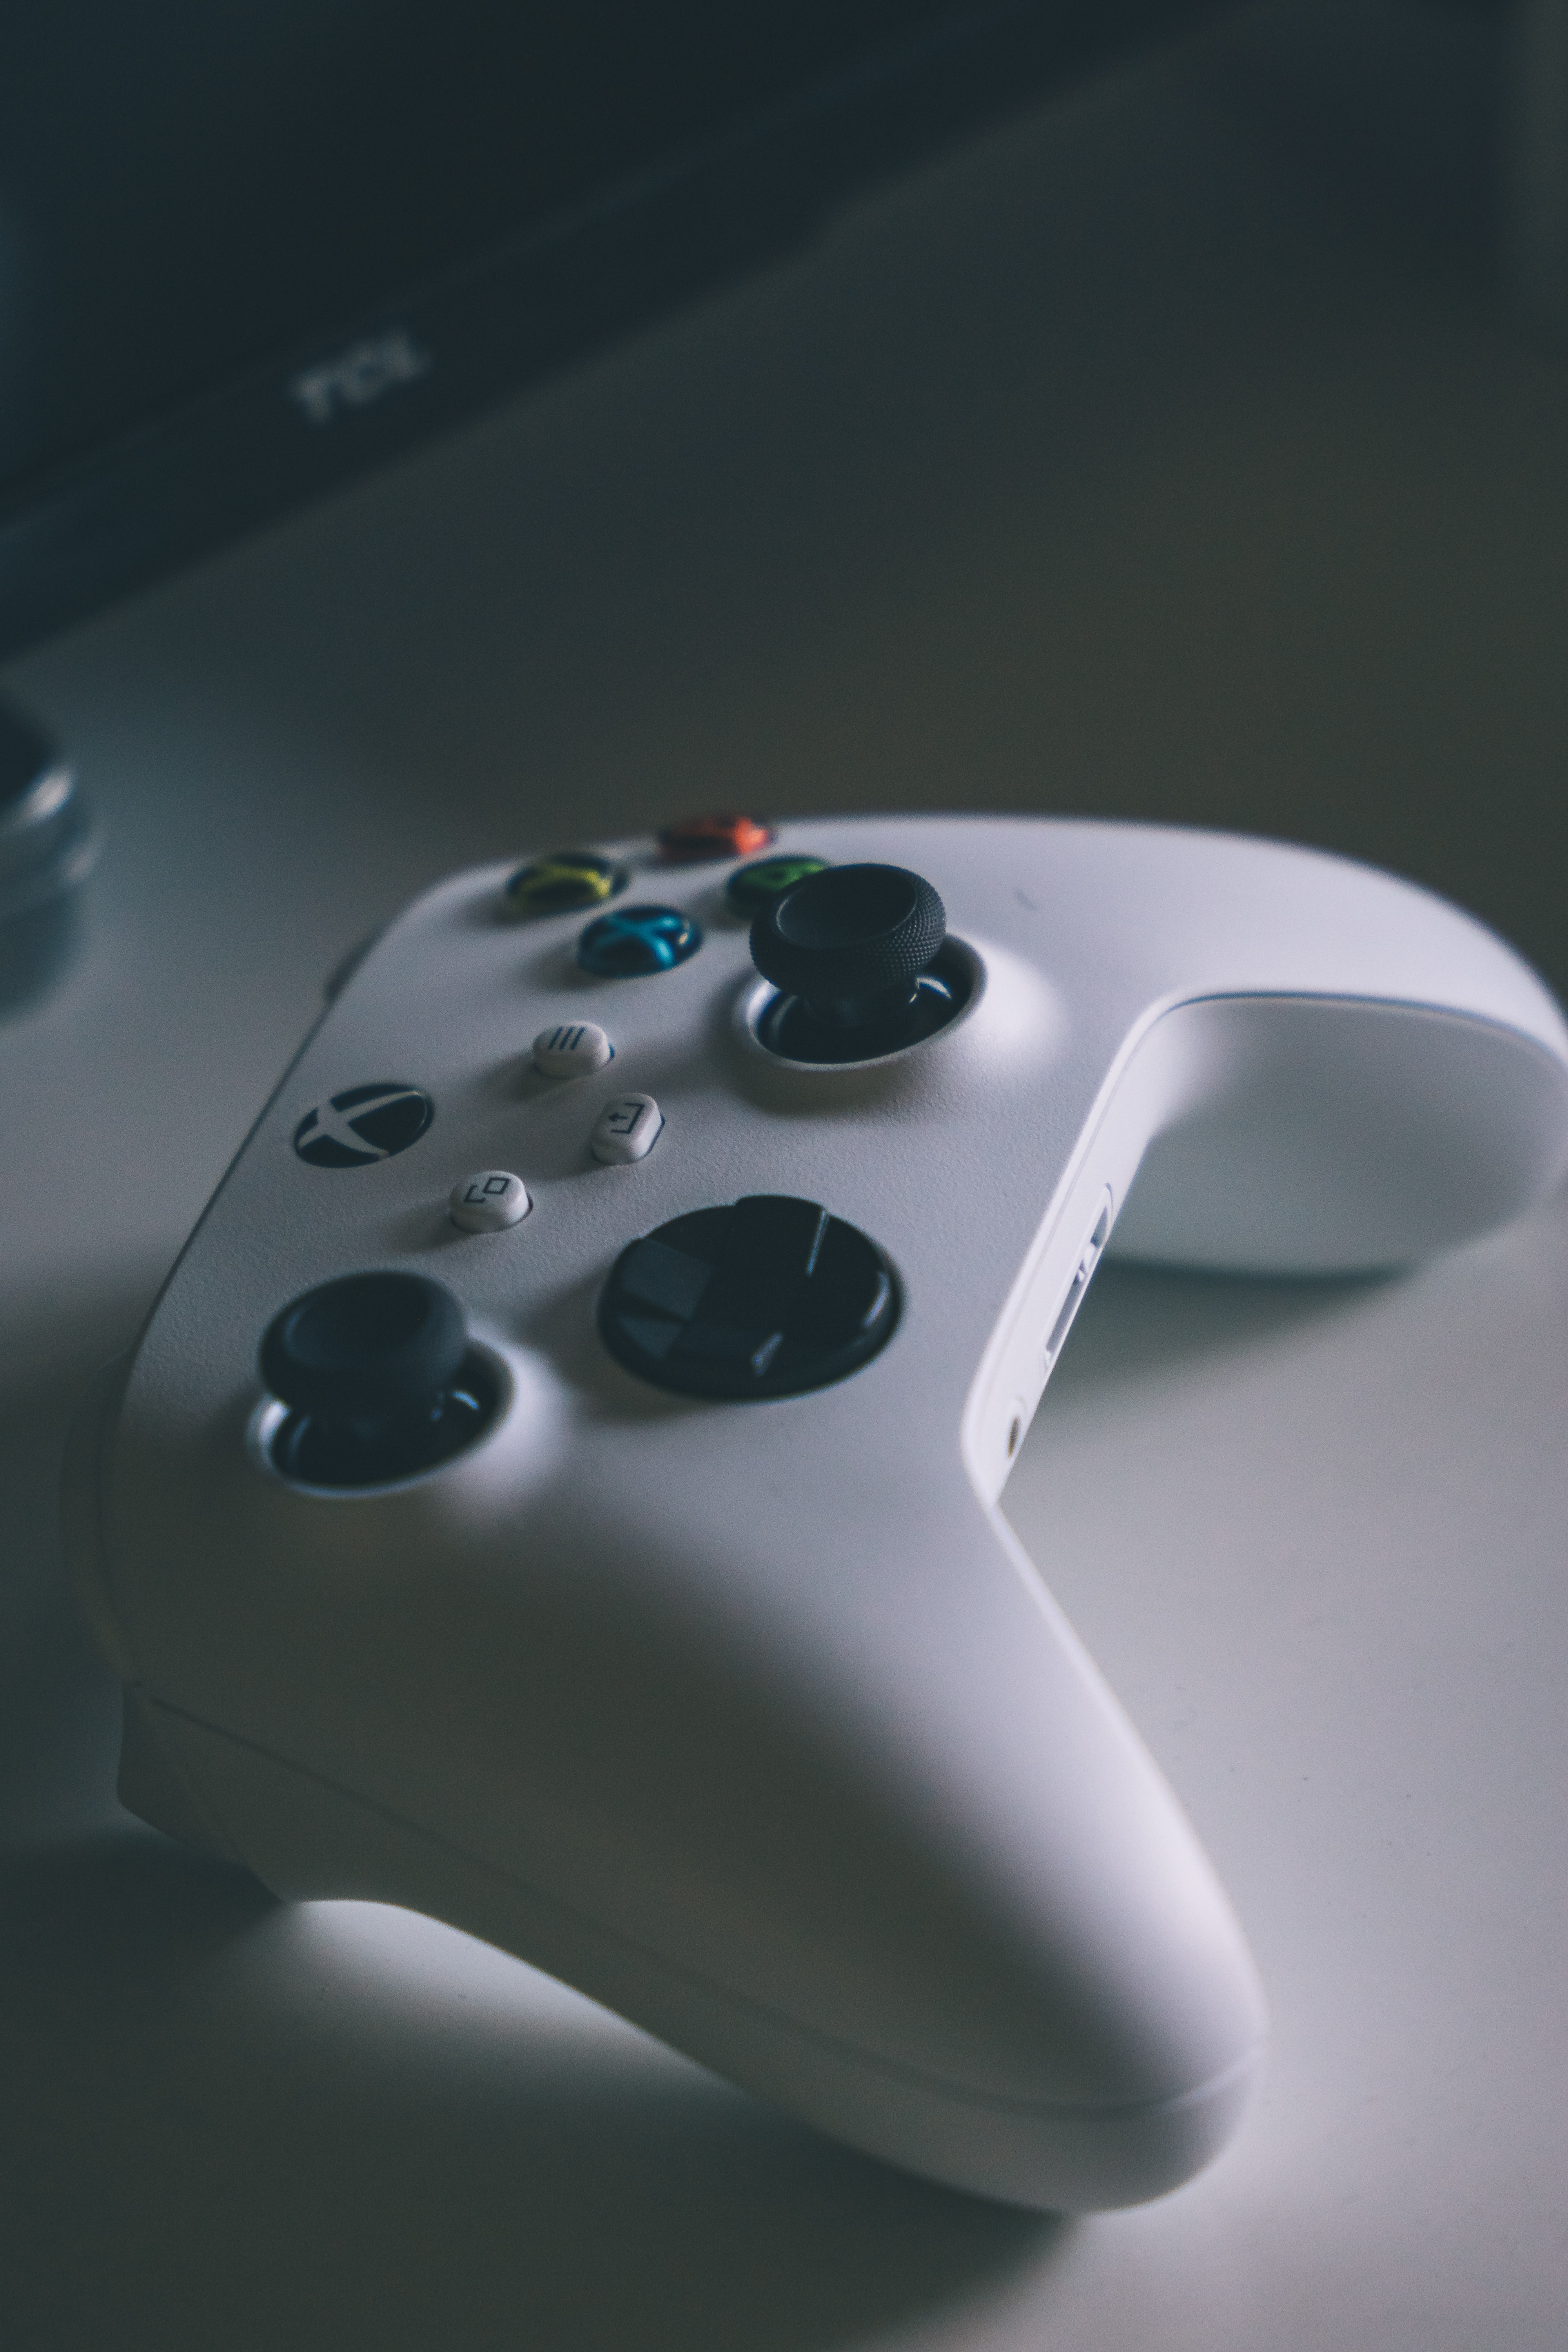
game, input device, game controller, automotive design, joystick, peripheral, Video game accessory, gadget, terrestrial plant, home game console accessory, electric blue, fashion accessory, darkness, titanium, still life photography, carmine, metal, nail, playstation accessory, composite material, liquid, glass